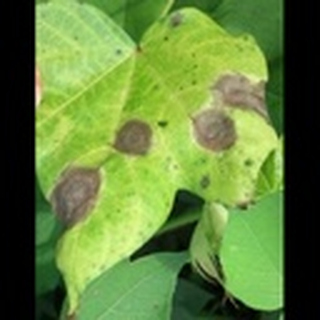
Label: cotton_target_spot